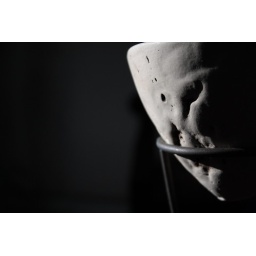
A candle and its holder. Photo is not in black and white.